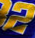
Number: 2